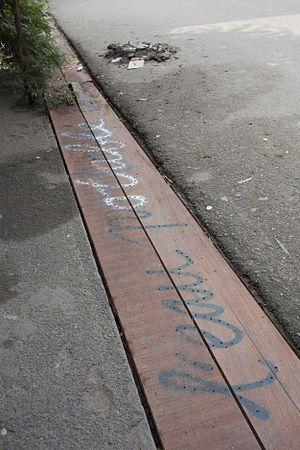
Cet article recense les principales œuvres d'art public de Douala, au Cameroun.